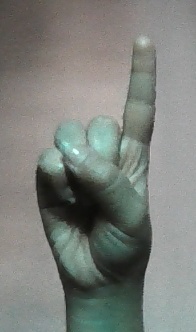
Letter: bb